Technological University, Monywa

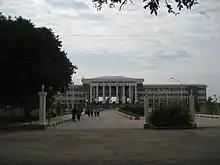
Technological University Monywa

The Technological University, Monywa is located on a 48.209 acre campus in Minywa, Sagaing Division, in northwestern Myanmar. It was established in 1982 as Technological High School. In 1986 it became Government Technological Institute. In 1999 it was promoted to Government Technological College (GTC). In 2007 the GTC was upgraded to university status. Now "Technological University (Monywa)" offers both undergraduate and graduate programmes.